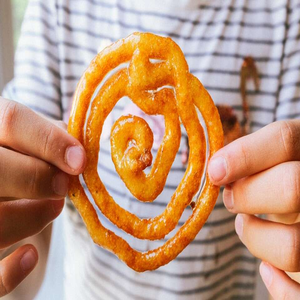
Dish: jalebi